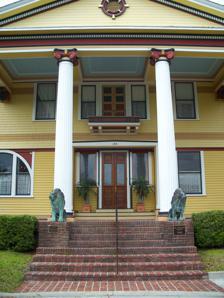
Building: Dr. P. Phillips House
Country: United States of America
Year built: 1893
Historic house in Florida, United States United States historic place Dr. P. Phillips House U.S. National Register of Historic Places Show map of Florida Show map of the United States Location Orlando , Florida Coordinates 28°32′8″N 81°22′34″W / 28.53556°N 81.37611°W / 28.53556; -81.37611 Built 1893 Architect L. M. Boykin Architectural style Shingle Style NRHP reference No. 79000685 Added to NRHP July 10, 1979 The Dr. P. Phillips House (also known as the Peleg Peckham House ) is a historic home in Orlando , Florida . It is located at 135 Lucerne Circle, Northeast. The home was built in 1893, at the behest of Colonel Peleg Peckham (from nearby Winter Park ). He actually presented it as a wedding present for his daughter. This house was purchased by Dr. Philip Phillips in 1912, a prominent figure in the citrus agricultural industry in Central Florida , where he resided until his death in 1959. On July 10, 1979, it was added to the U.S. National Register of Historic Places . This historic home is currently utilized as an elegant banquet hall. It is exemplary of the city's Shingle architectural style. References